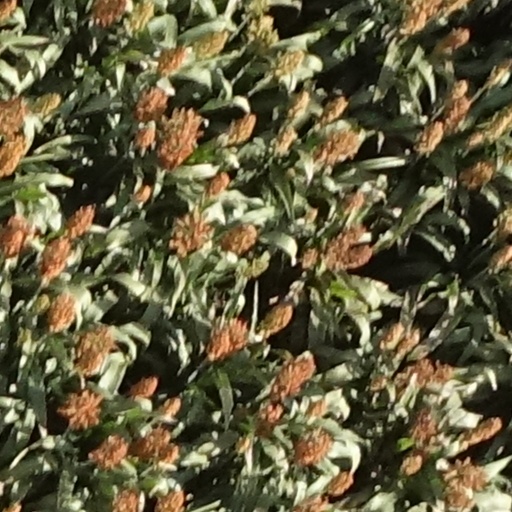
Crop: sorghum